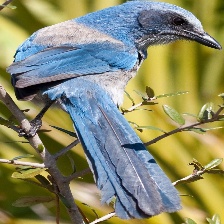
Species: CHARA DE COLLAR
Scientific name: CYANOLYCA ARMILLATA